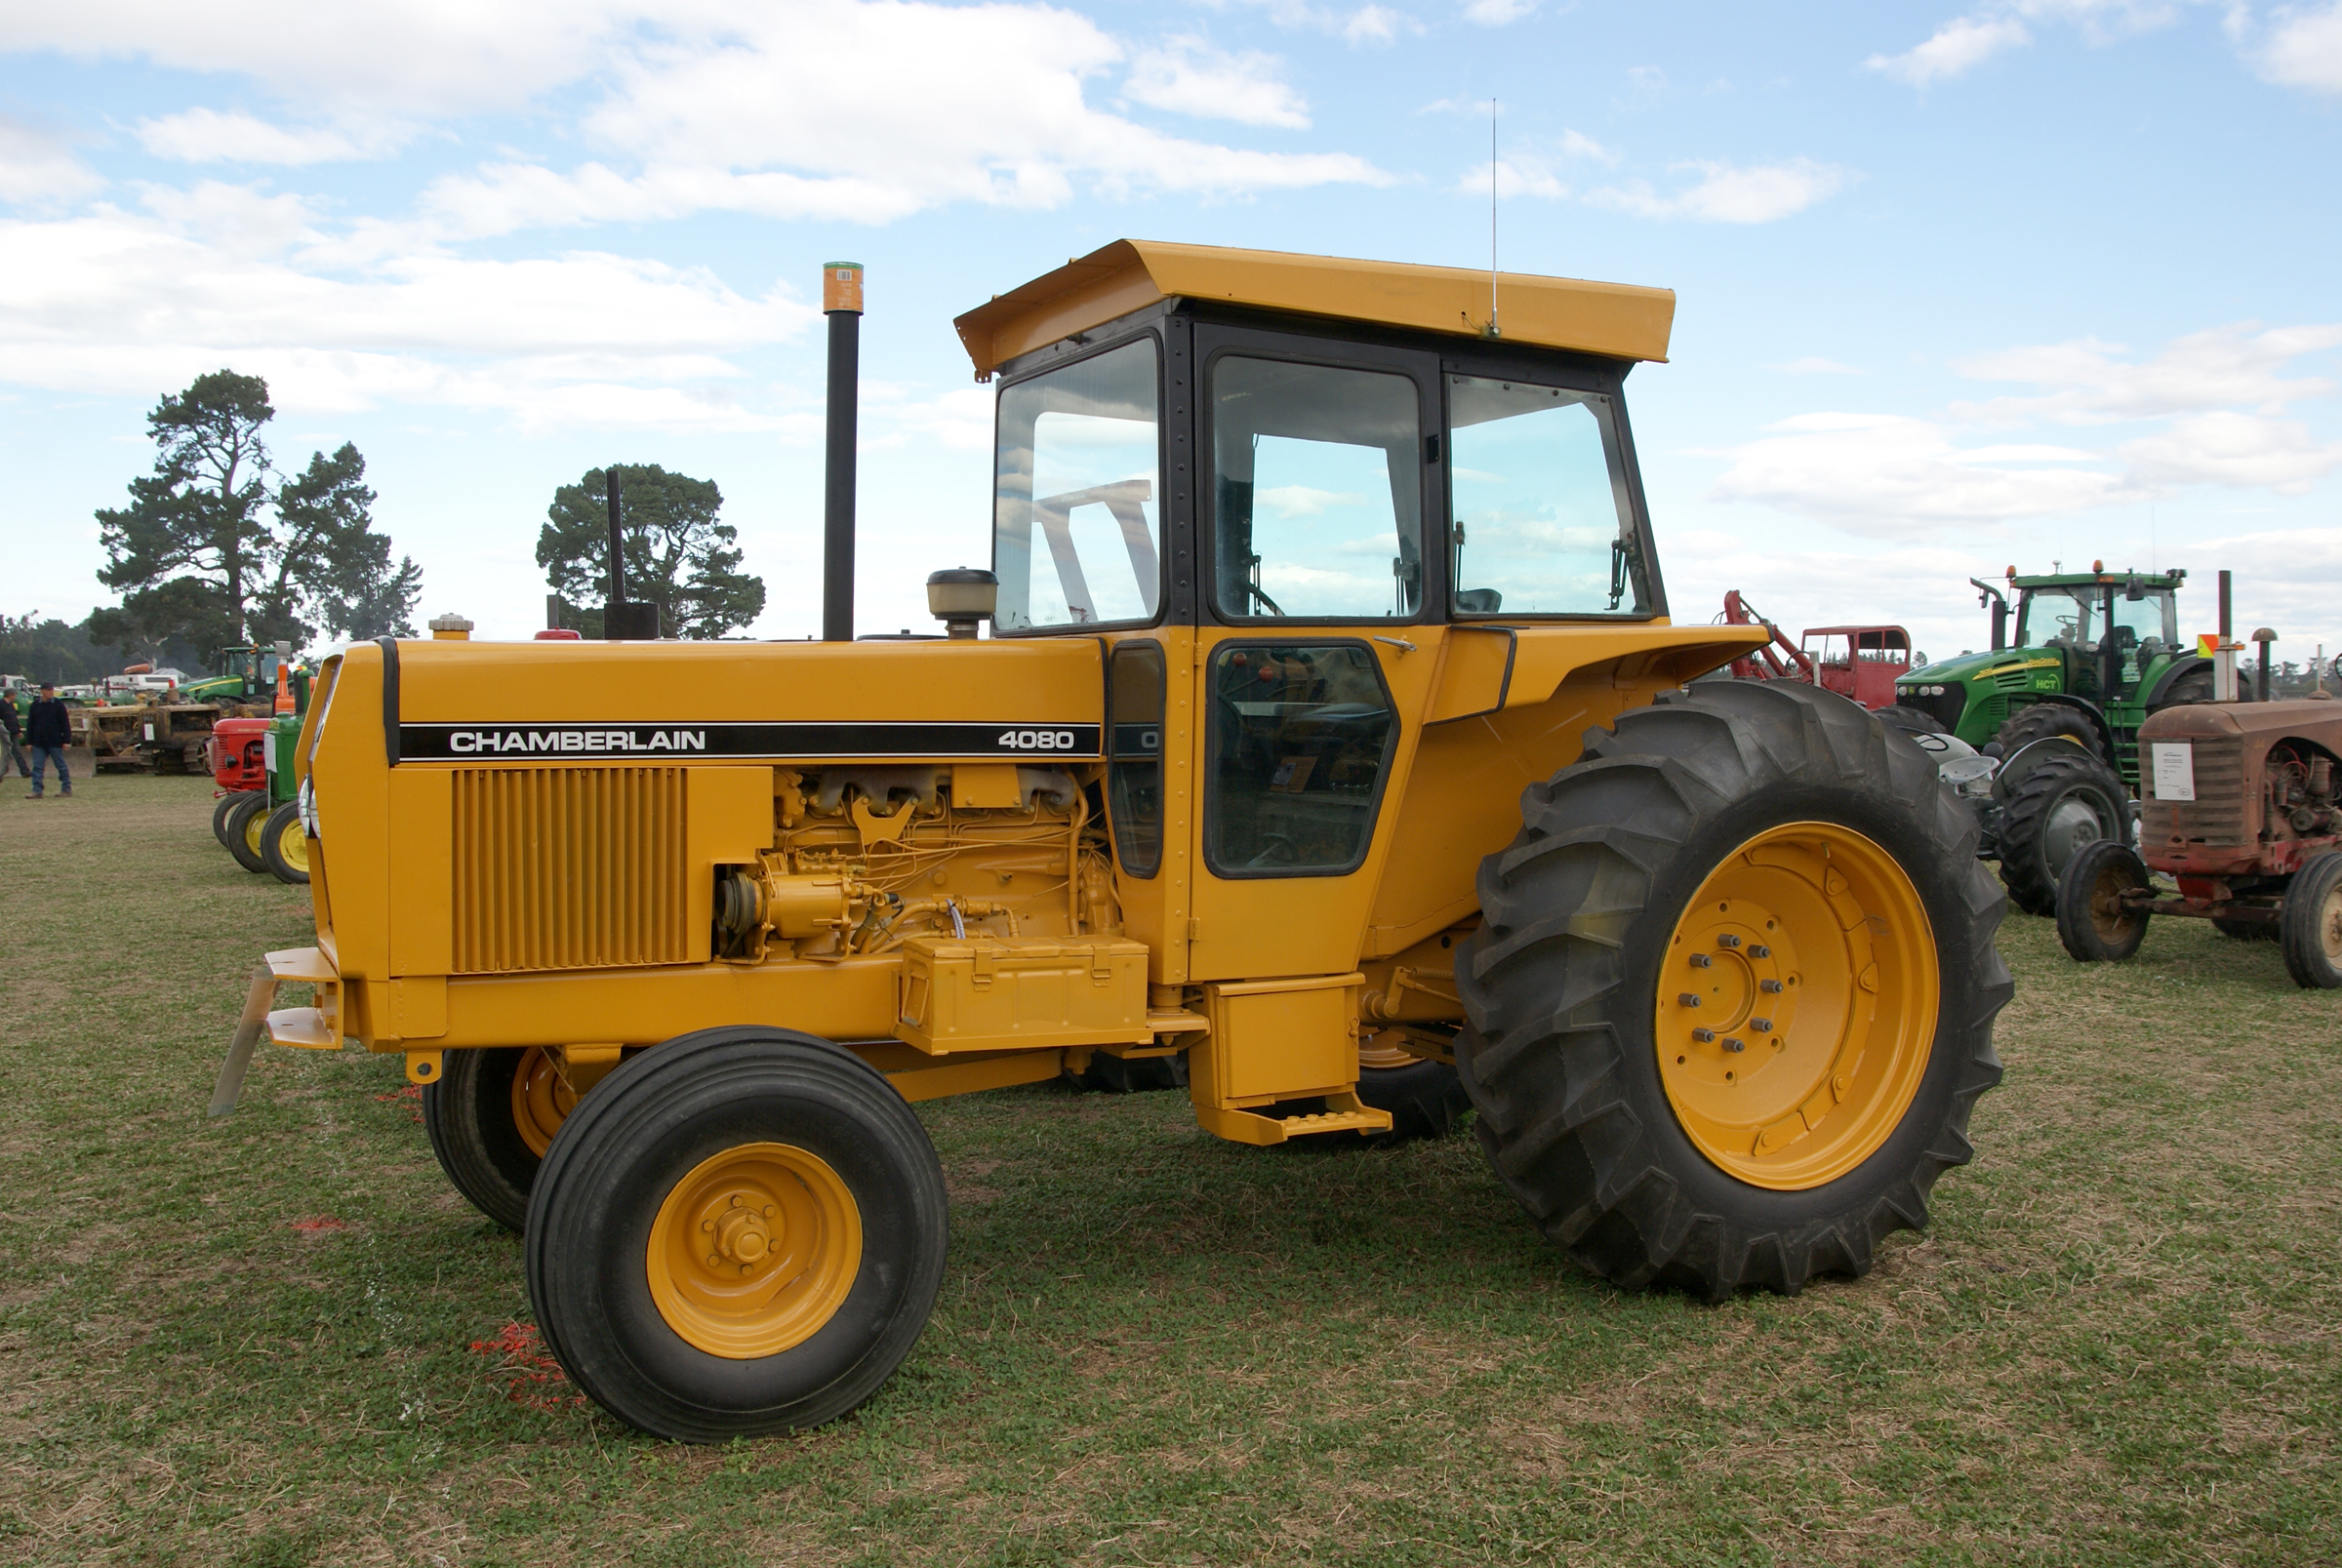
tractor, field, farming, vehicle, agriculture, publicdomain, ploughing, tractorsdiggers, plowing, tractors, agricultural machinery, construction equipment, land vehicle, light commercial vehicle